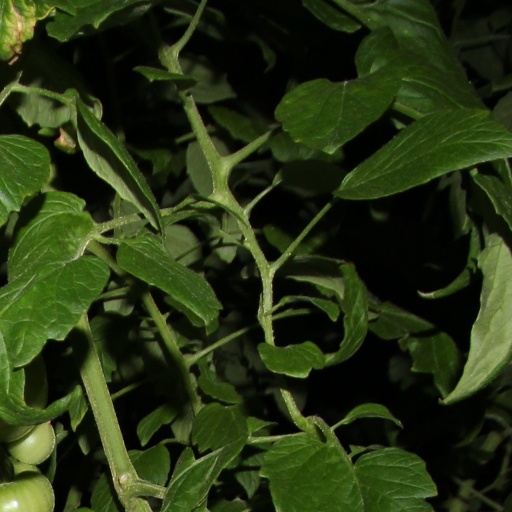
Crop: tomato